Coronidium elatum

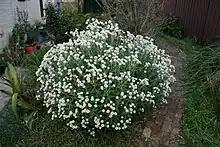
'Sunny side up' cultivar in a Sydney garden

"Coronidium elatum" is a highly regarded and underutilised garden plant, producing abundant flowers and growing quickly. It is frost hardy and grows in full or part sun. It can be propagated from seed, or by cuttings, although these are susceptible to rotting. One cultivar, "Coronidium elatum" 'Sunny Side Up', has been released commercially.